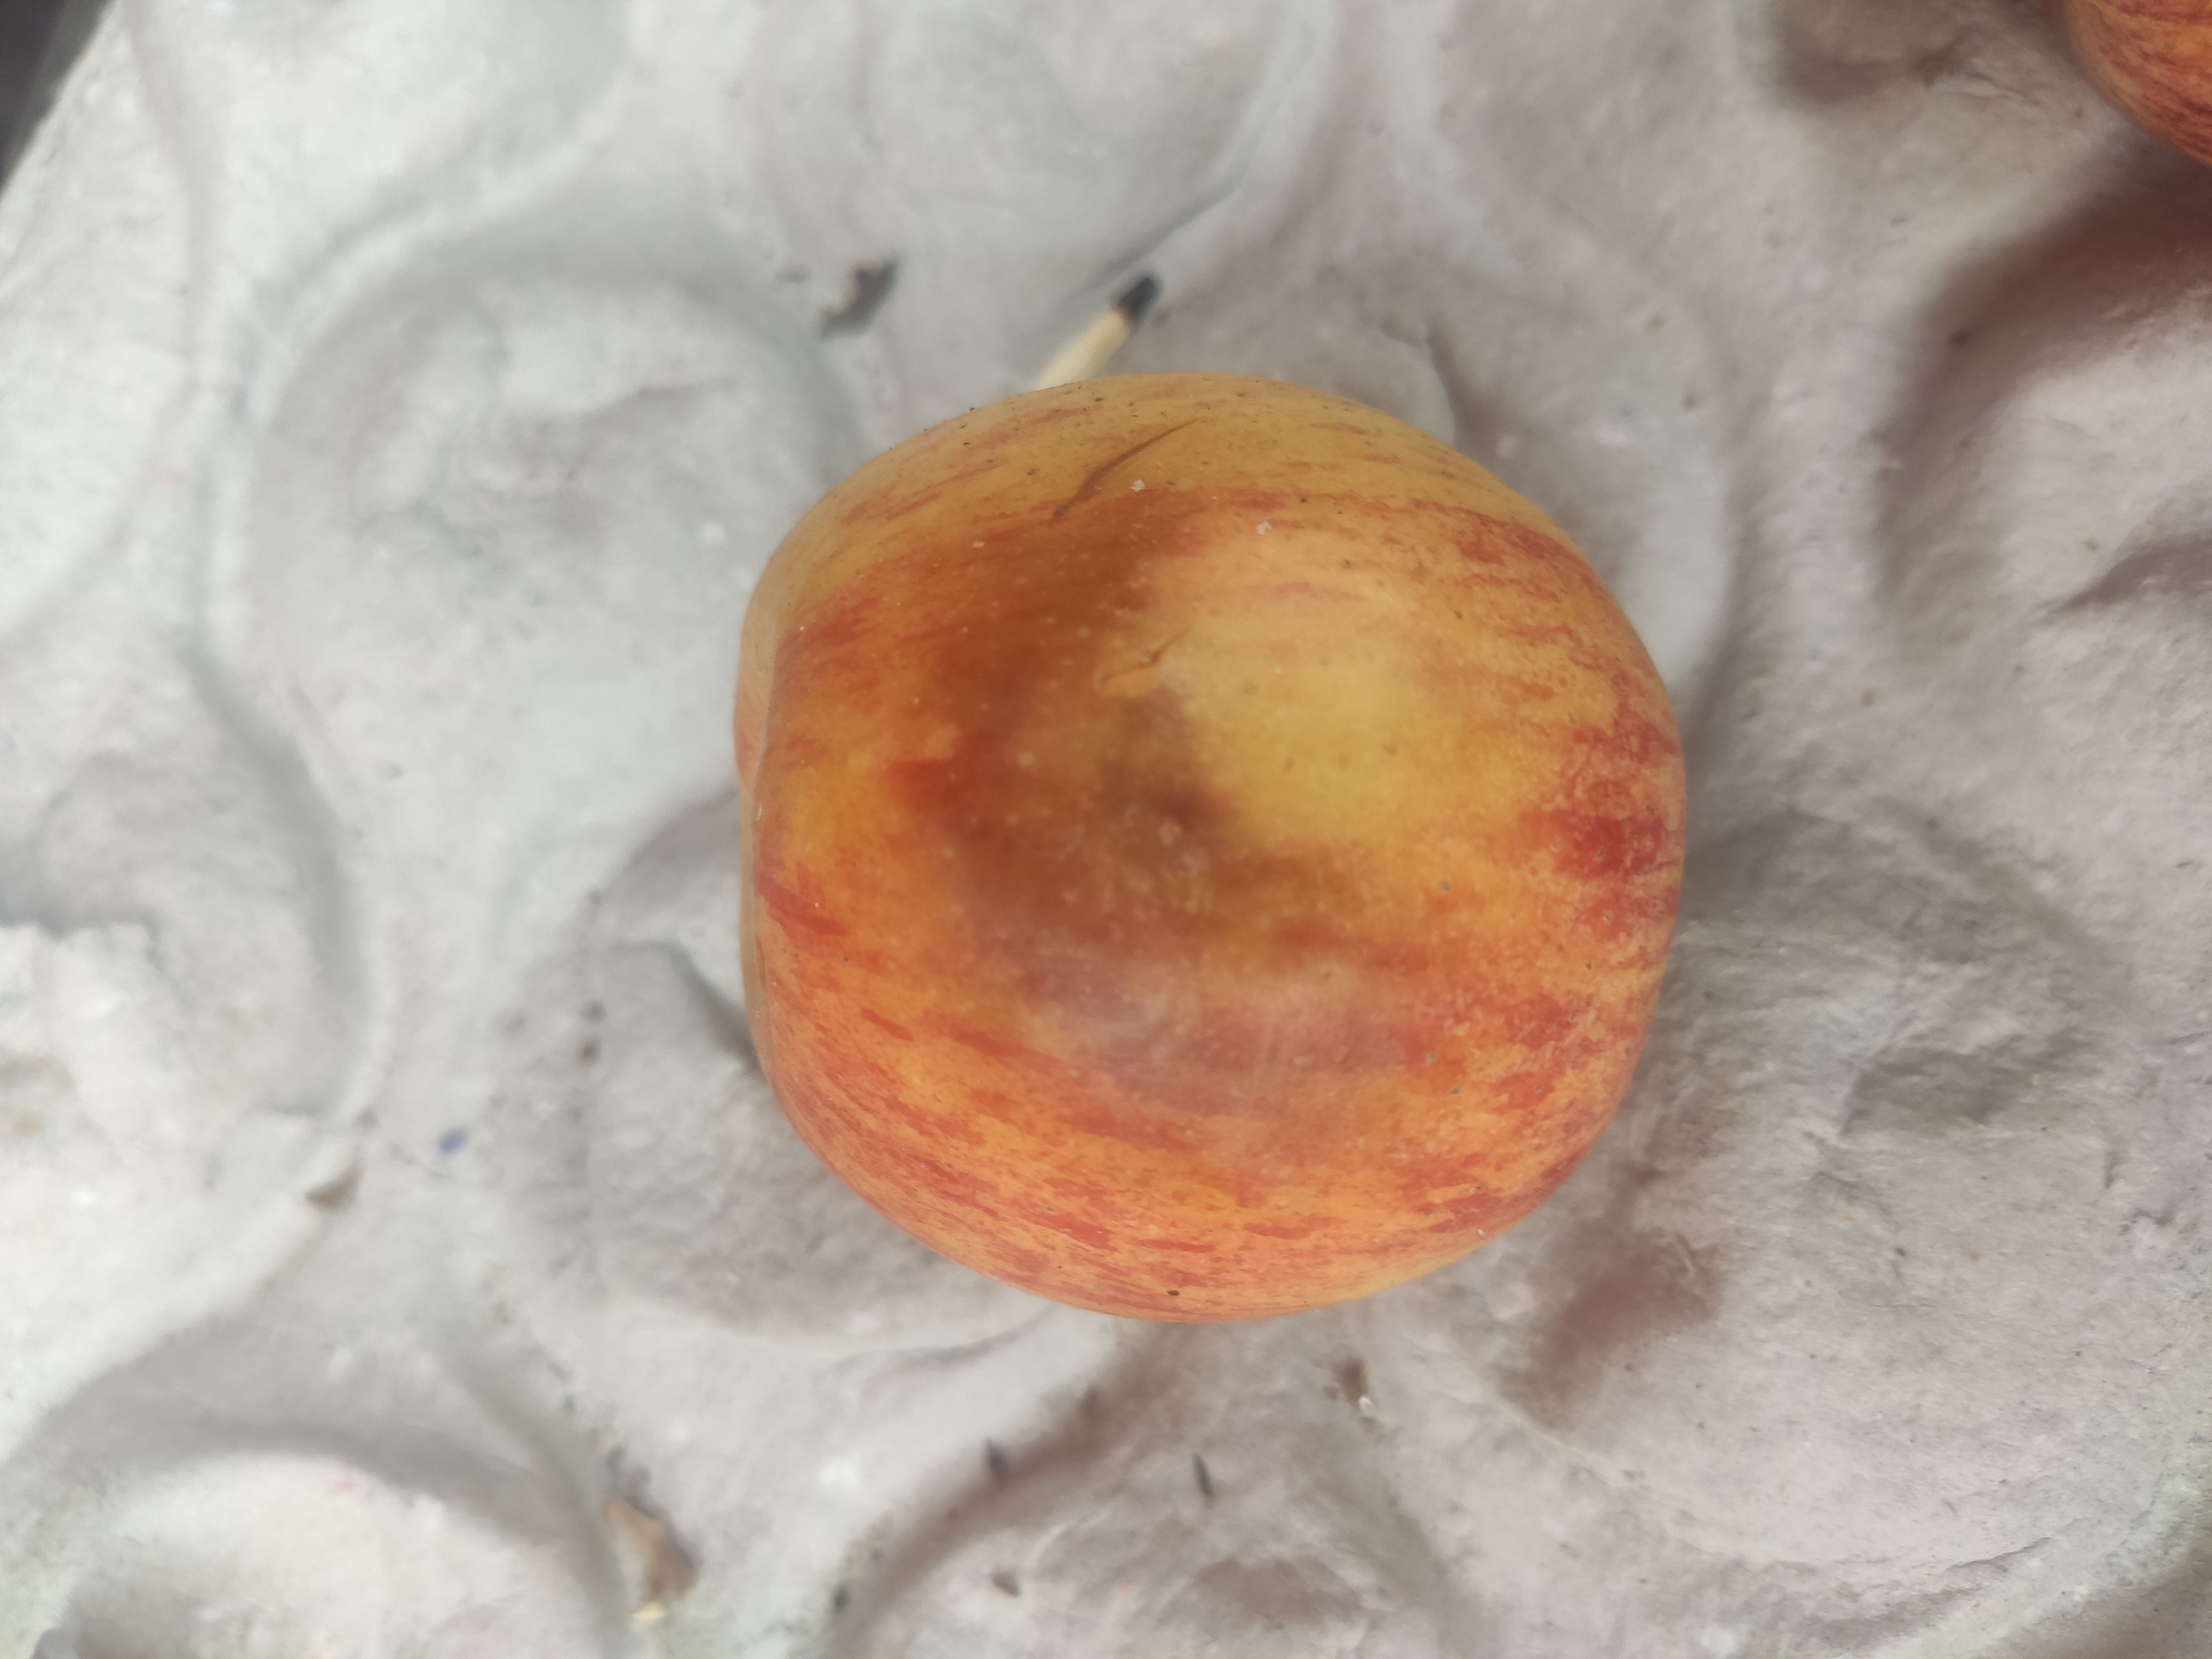
Fruit: apple
Grade: 2nd-grade